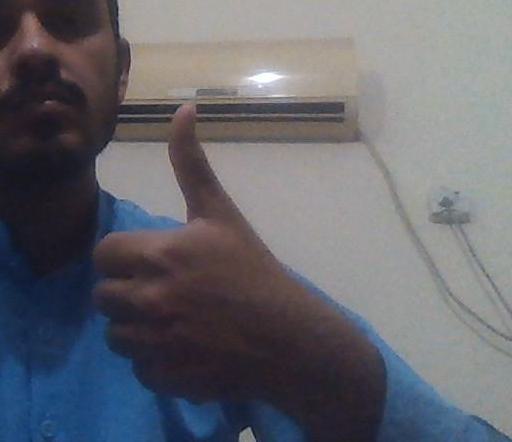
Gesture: like